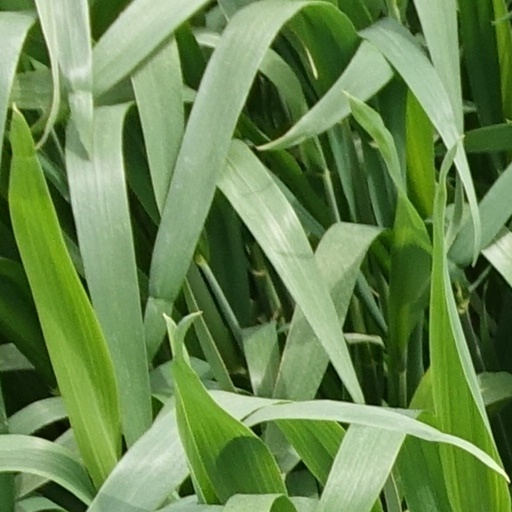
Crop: wheat